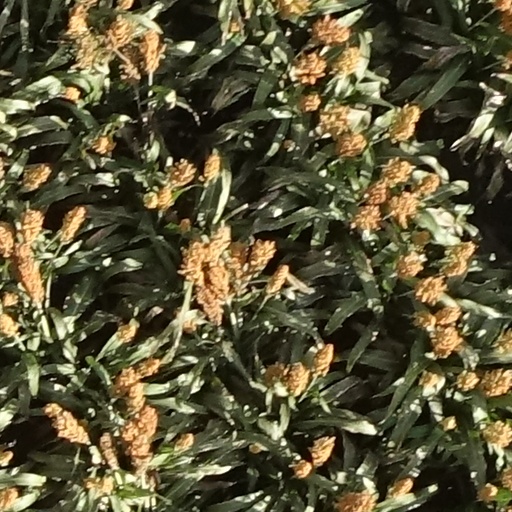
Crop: sorghum